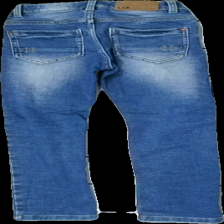
View: back
Type: Jeans
Category: Children
Brand: Lab Industries (Kappahl)
Colors: Blue
Material: 100% cotton
Cut: Regular
Size: 134
Season: All
Trend: Denim
Holes: Minor
Price range: <50
Recommended usage: Remake